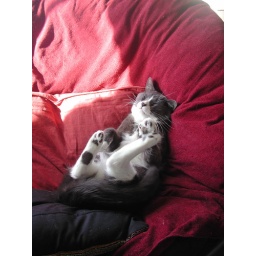
Timmy in the red chair